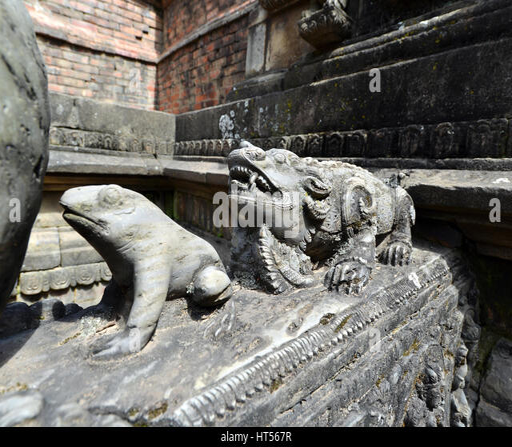
carved stone animals on a public fountain